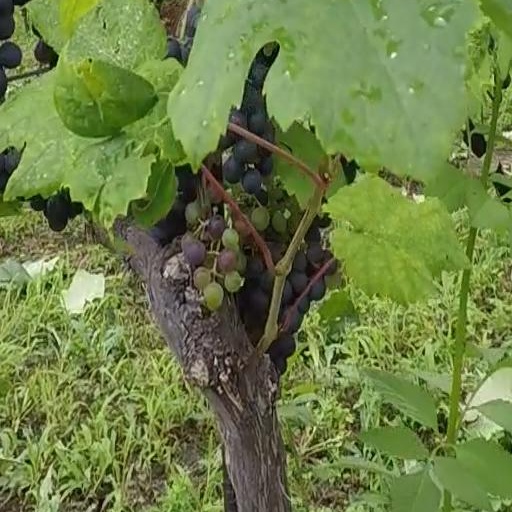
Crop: grape